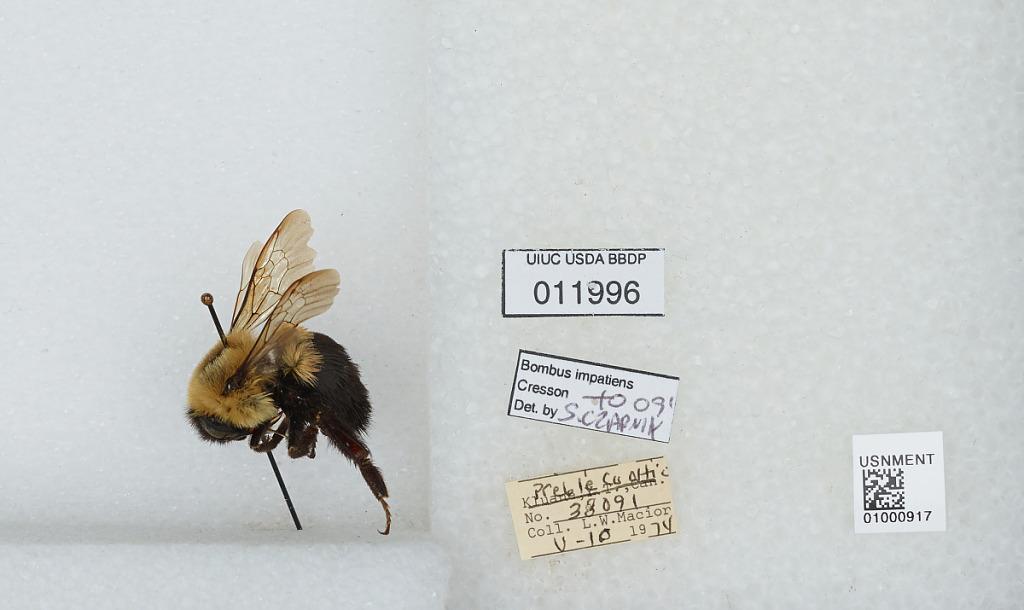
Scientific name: Bombus (Pyrobombus) impatiens Cresson
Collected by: L. Macior
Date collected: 1974-5-10
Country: United States
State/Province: Ohio
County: Preble
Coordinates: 39.7778, -84.6897
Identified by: Czarnik, S.